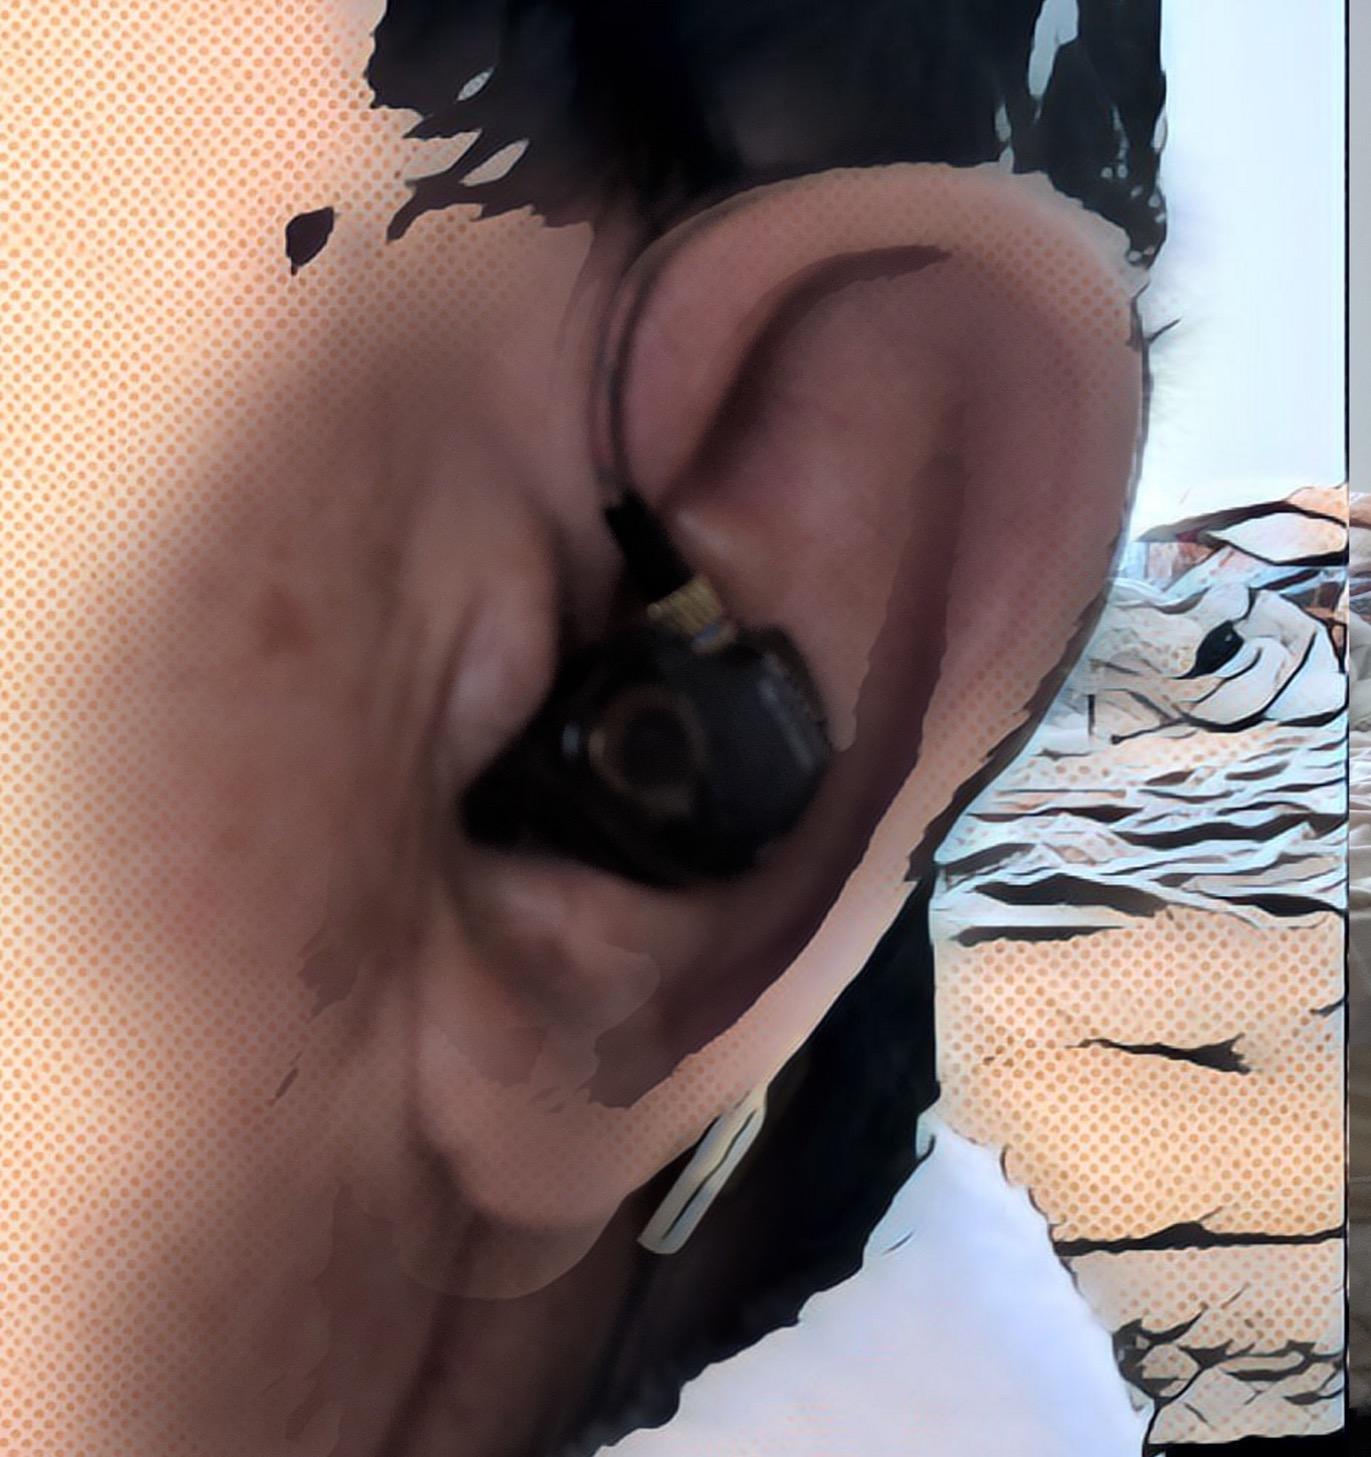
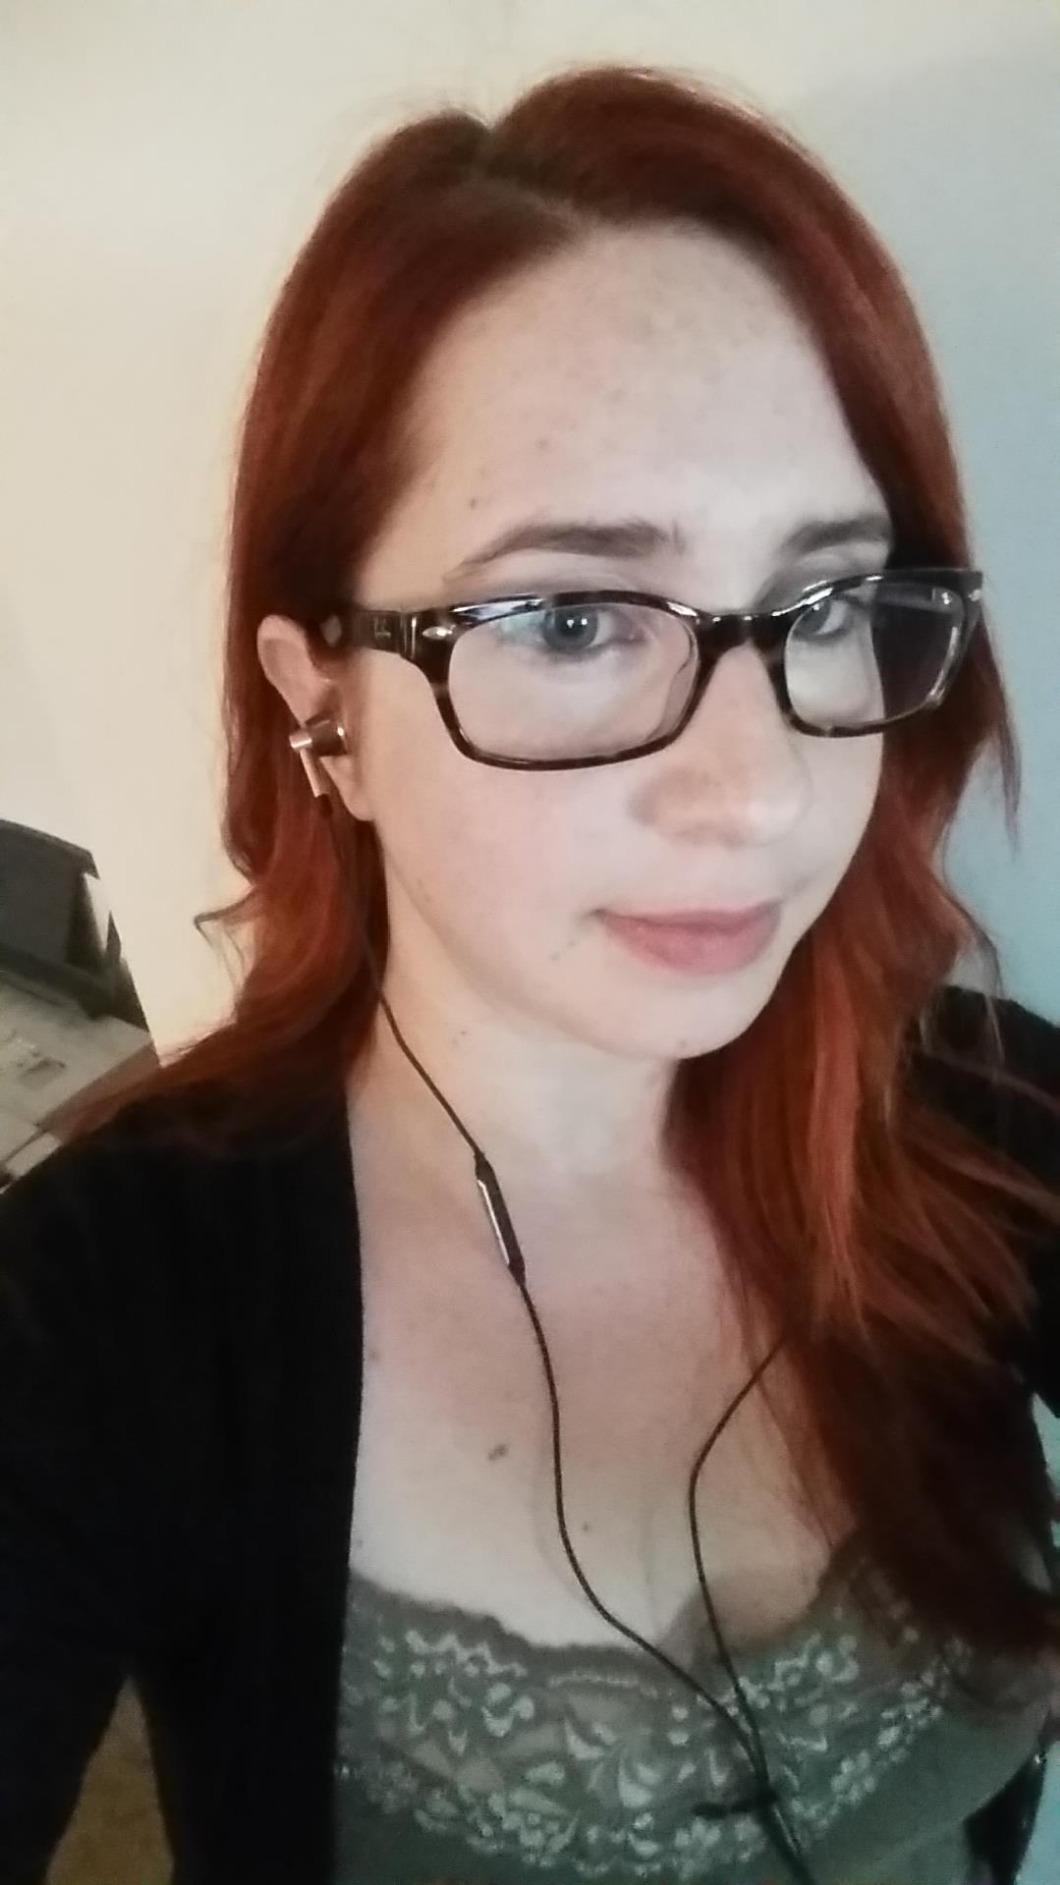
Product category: headphones
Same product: no